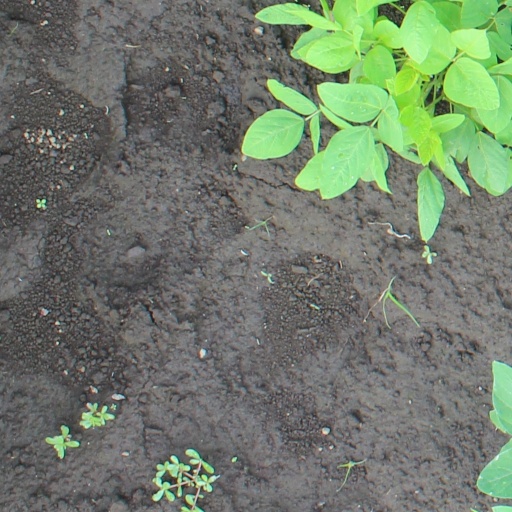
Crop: soybean